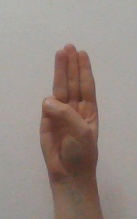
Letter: thaa